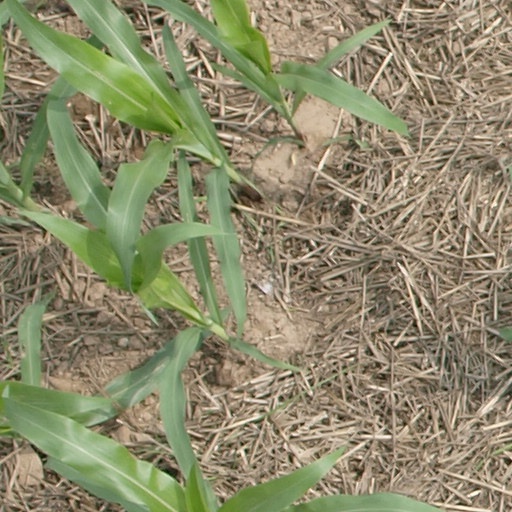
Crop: maize; corn